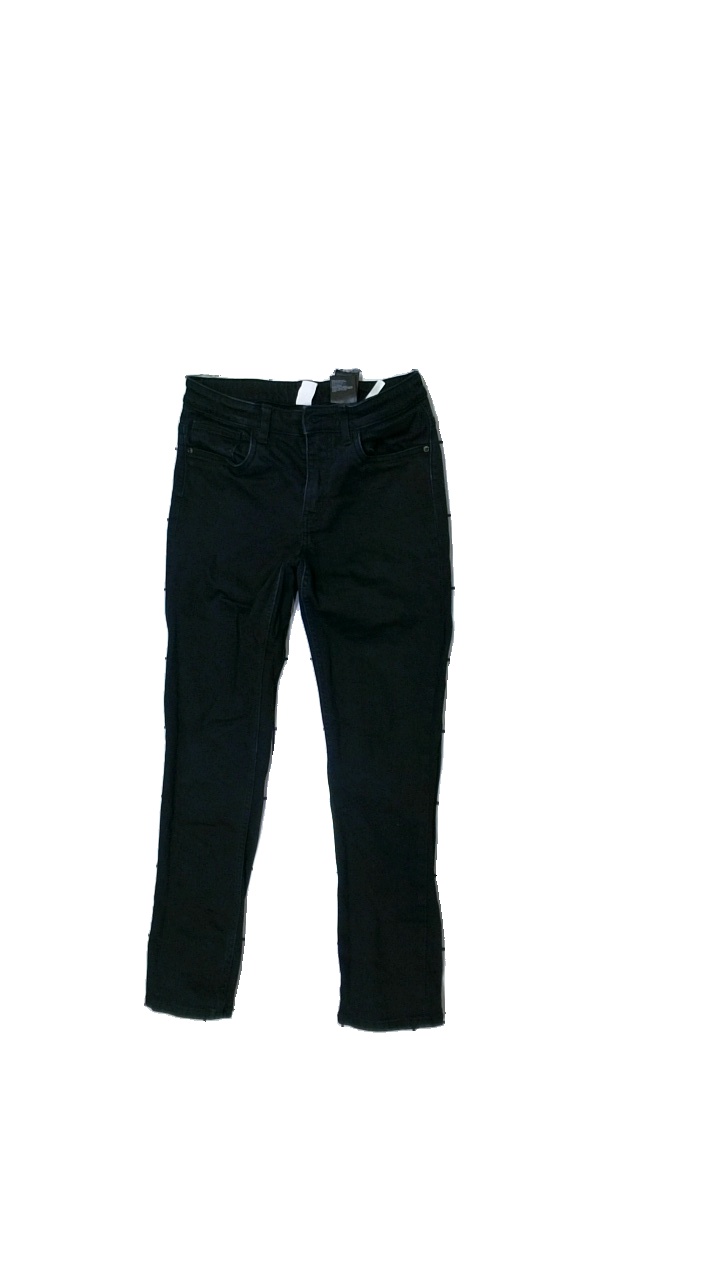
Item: Jeans (Children)
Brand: H&m
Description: black jeans
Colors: Black
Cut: Regular
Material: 100% Cotton
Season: All
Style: Denim
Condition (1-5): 5
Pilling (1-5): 5
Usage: Reuse
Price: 50-100